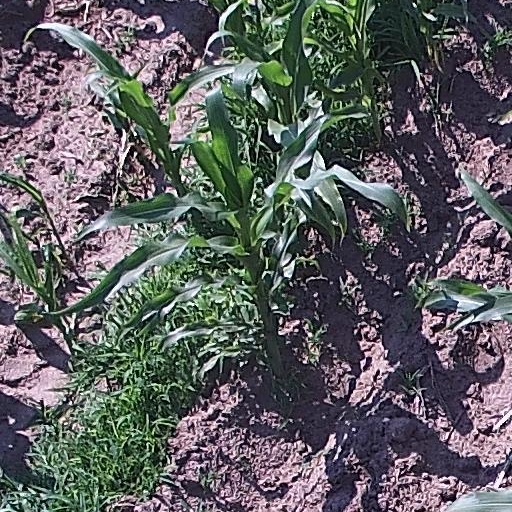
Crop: maize; corn